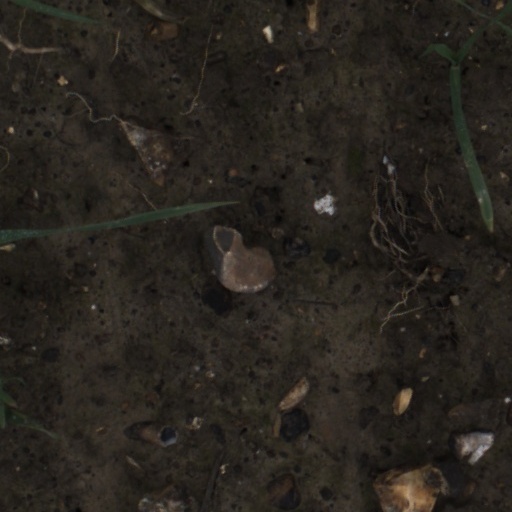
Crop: wheat